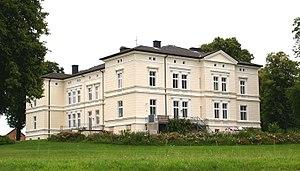
Le manoir de Vanselow est un château néoclassique construit en 1872. Il se trouve dans le village de Vanselow qui fait partie de la commune de Siedenbrünzow dans le Mecklembourg-Poméranie-Occidentale en Allemagne du nord.